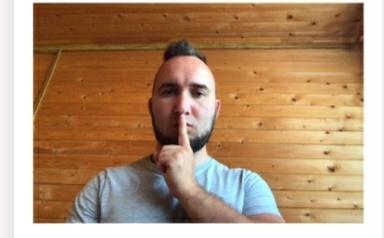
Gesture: mute